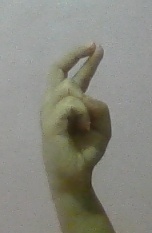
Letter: zay